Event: Nepal Earthquake
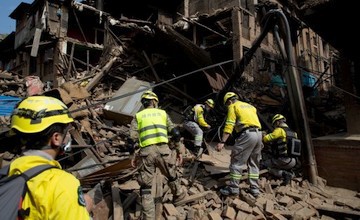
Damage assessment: damage